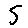
Label: 5